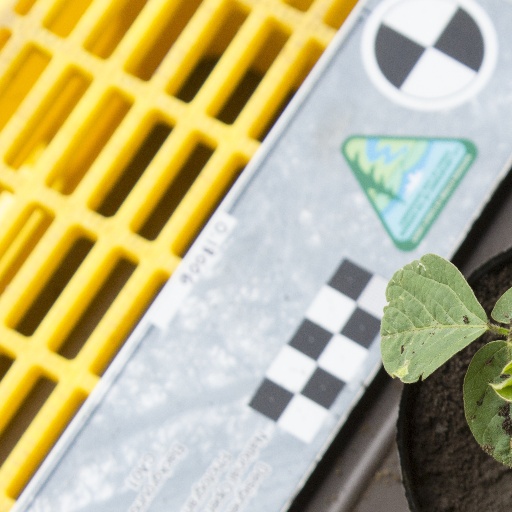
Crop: soybean